Globular Amphora culture

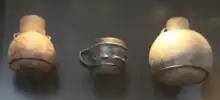
Globular Amphora pottery

The inclusion of animals in the grave is seen as an intrusive cultural element by Marija Gimbutas. The practice of suttee, hypothesized by Gimbutas is also seen as a highly intrusive cultural element. The supporters of the Kurgan hypothesis point to these distinctive burial practices and state this may represent one of the earliest migrations of Indo-Europeans into Central Europe. In this context and given its area of occupation, this culture has been claimed as the underlying culture of a Germanic-Baltic-Slavic continuum.